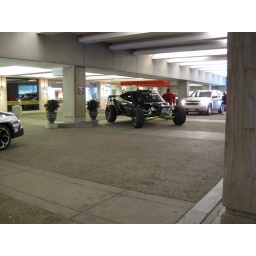
Monster off road racing machine at the Gumball 3000 Rally in Boston.